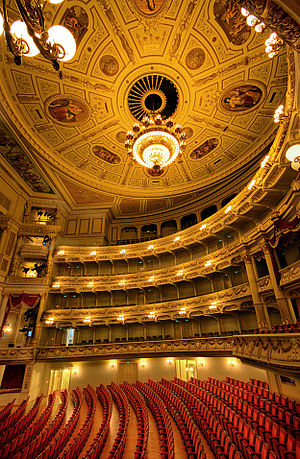
Semperoper / Operaens historie
Semperoper er den tyske by Dresdens operahus. Den er opført 1841 af arkitekten Gottfried Semper og blev bygget som Königliches Hoftheater Dresden. Operaens orkester er det traditionsrige Sächsische Staatskapelle Dresden. Semperopereaen ligger på Theaterplatz i Dresdens historiske bykerne ved Elben. Operaen har været ødelagt flere gange: den blev delvis ødelagt af en brand 1869, bombet af de De Allierede i 1945, genopbygget og genindviet 1985 og stærkt beskadiget under de voldsomme oversvømmelser, som ramte Centraleuropa i 2002.